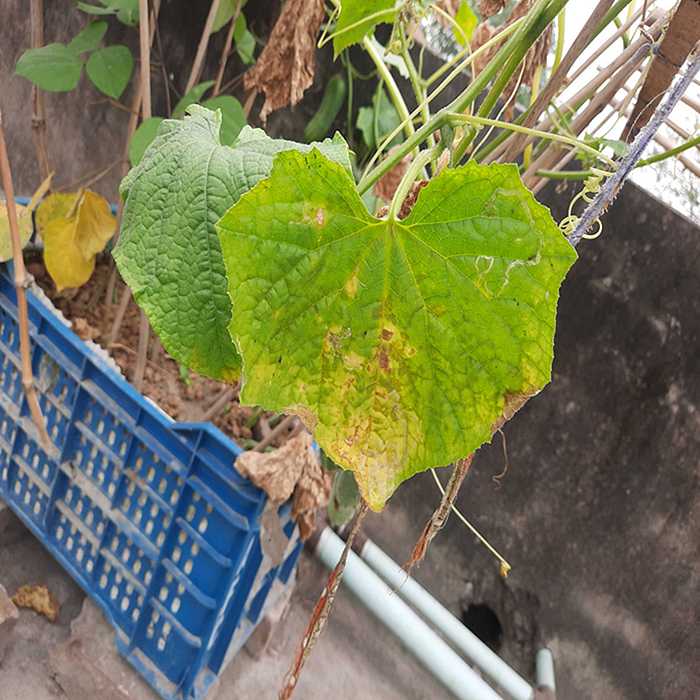
Plant: Cucumber
Label: Anthracnose lesions